Jacques Offenbach

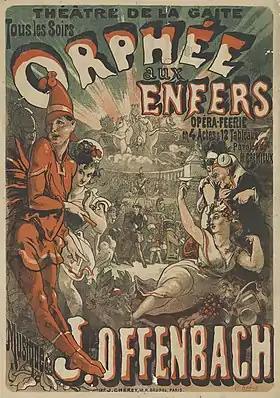
theatre poster with extravagant lettering and showing characters from the operetta

Among the salons at which Offenbach most frequently appeared, from 1839, was that of Madeleine-Sophie, . There he met Hérminie d'Alcain, the fifteen-year-old daughter of a Carlist general. They fell in love, and in 1843 they became engaged, but he was not yet in a financial position to marry. To extend his fame and earning power beyond Paris, he undertook tours of France and Germany. Among those with whom he performed were Anton Rubinstein and in September 1843 in a concert in Offenbach's native Cologne, Liszt. In 1844, probably through English family connections of Hérminie, he embarked on a tour of England. There, he was immediately engaged to appear with some of the most famous musicians of the day, including Felix Mendelssohn, Joseph Joachim, Michael Costa and Julius Benedict. "The Era" wrote of his debut performance in London, "His execution and taste excited both wonder and pleasure, the genius he exhibited amounting to absolute inspiration." The British press reported a triumphant royal command performance; "The Illustrated London News" observed, "Herr Jacques Offenbach, the astonishing Violoncellist, performed on Thursday evening at Windsor before the Emperor of Russia, the King of Saxony, Queen Victoria, and Prince Albert with great success." The use of the German "", reflecting the fact that Offenbach remained a Prussian citizen, was common to all the British press coverage of Offenbach's 1844 tour. The ambiguity of his nationality sometimes caused him difficulty in later life when France and Prussia became enemies.